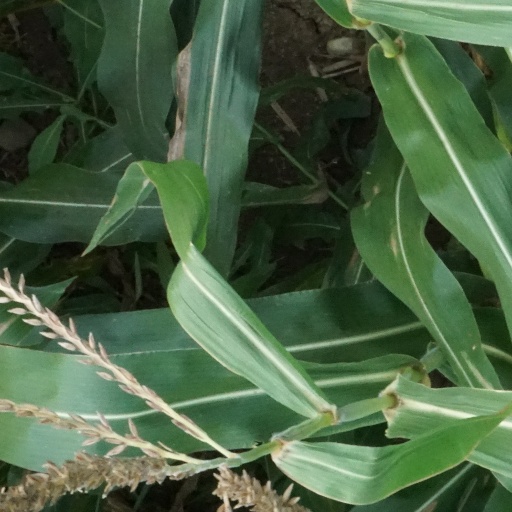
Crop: maize; corn